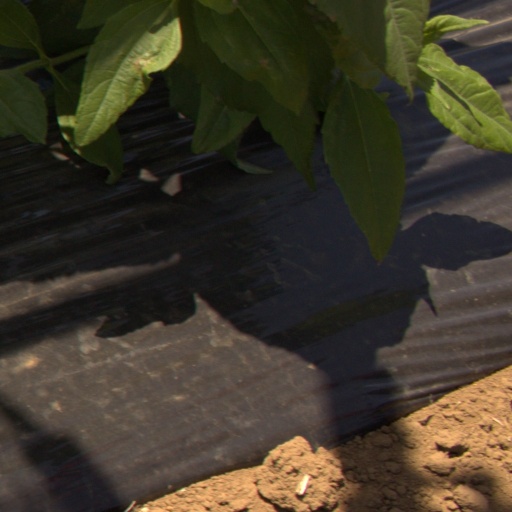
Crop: Jerusalem artichoke